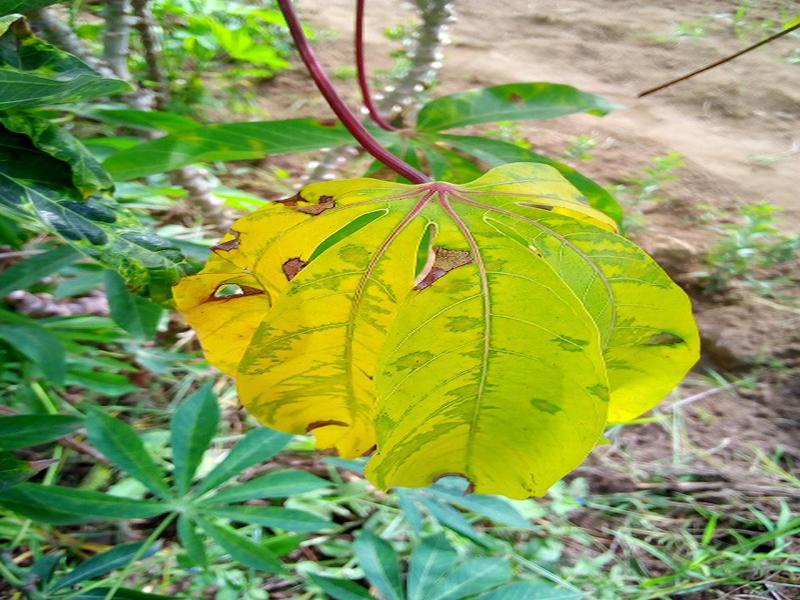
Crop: cassava
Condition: brown_streak_disease